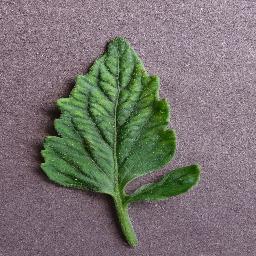
Label: Tomato___Tomato_mosaic_virus